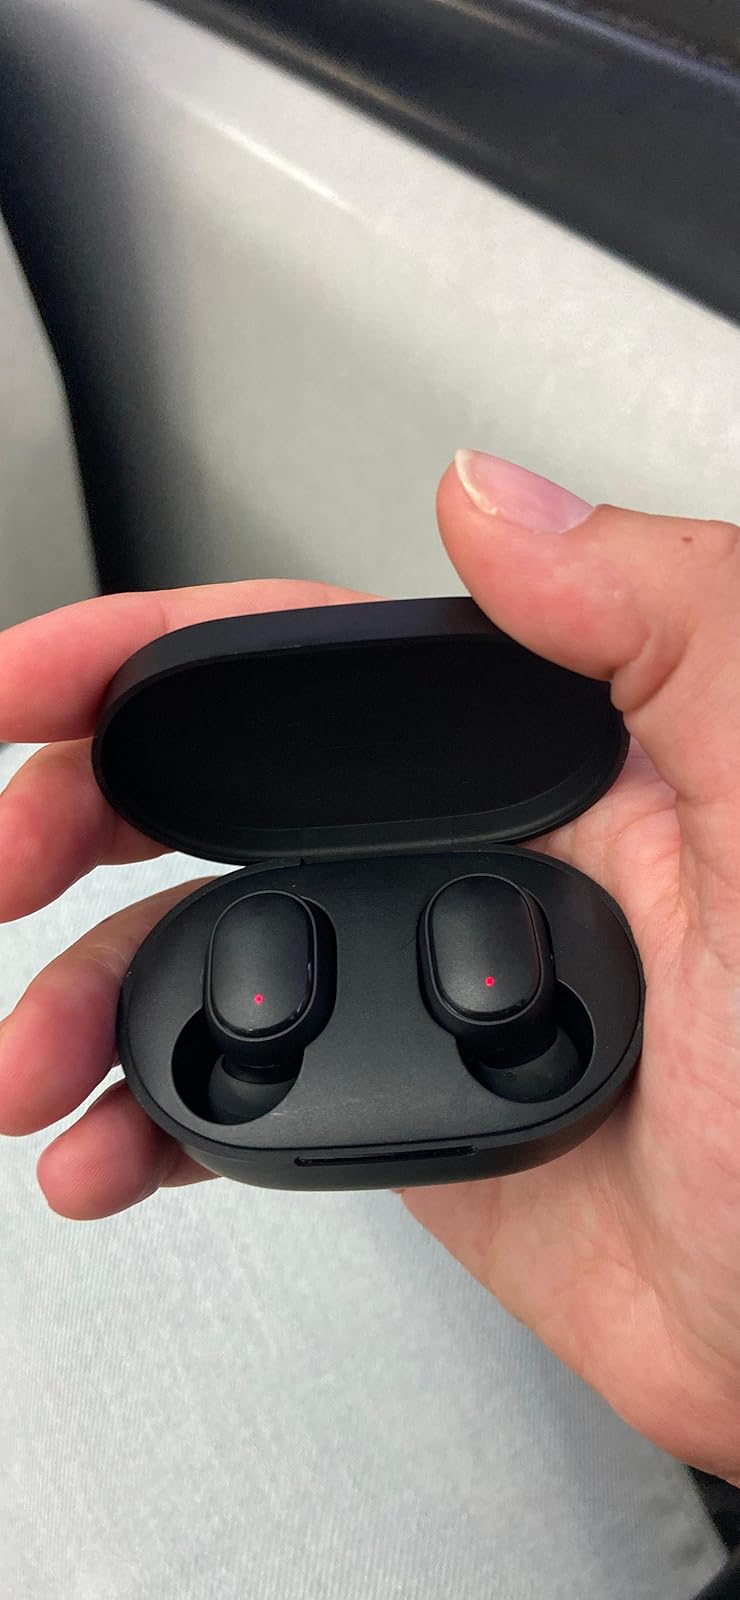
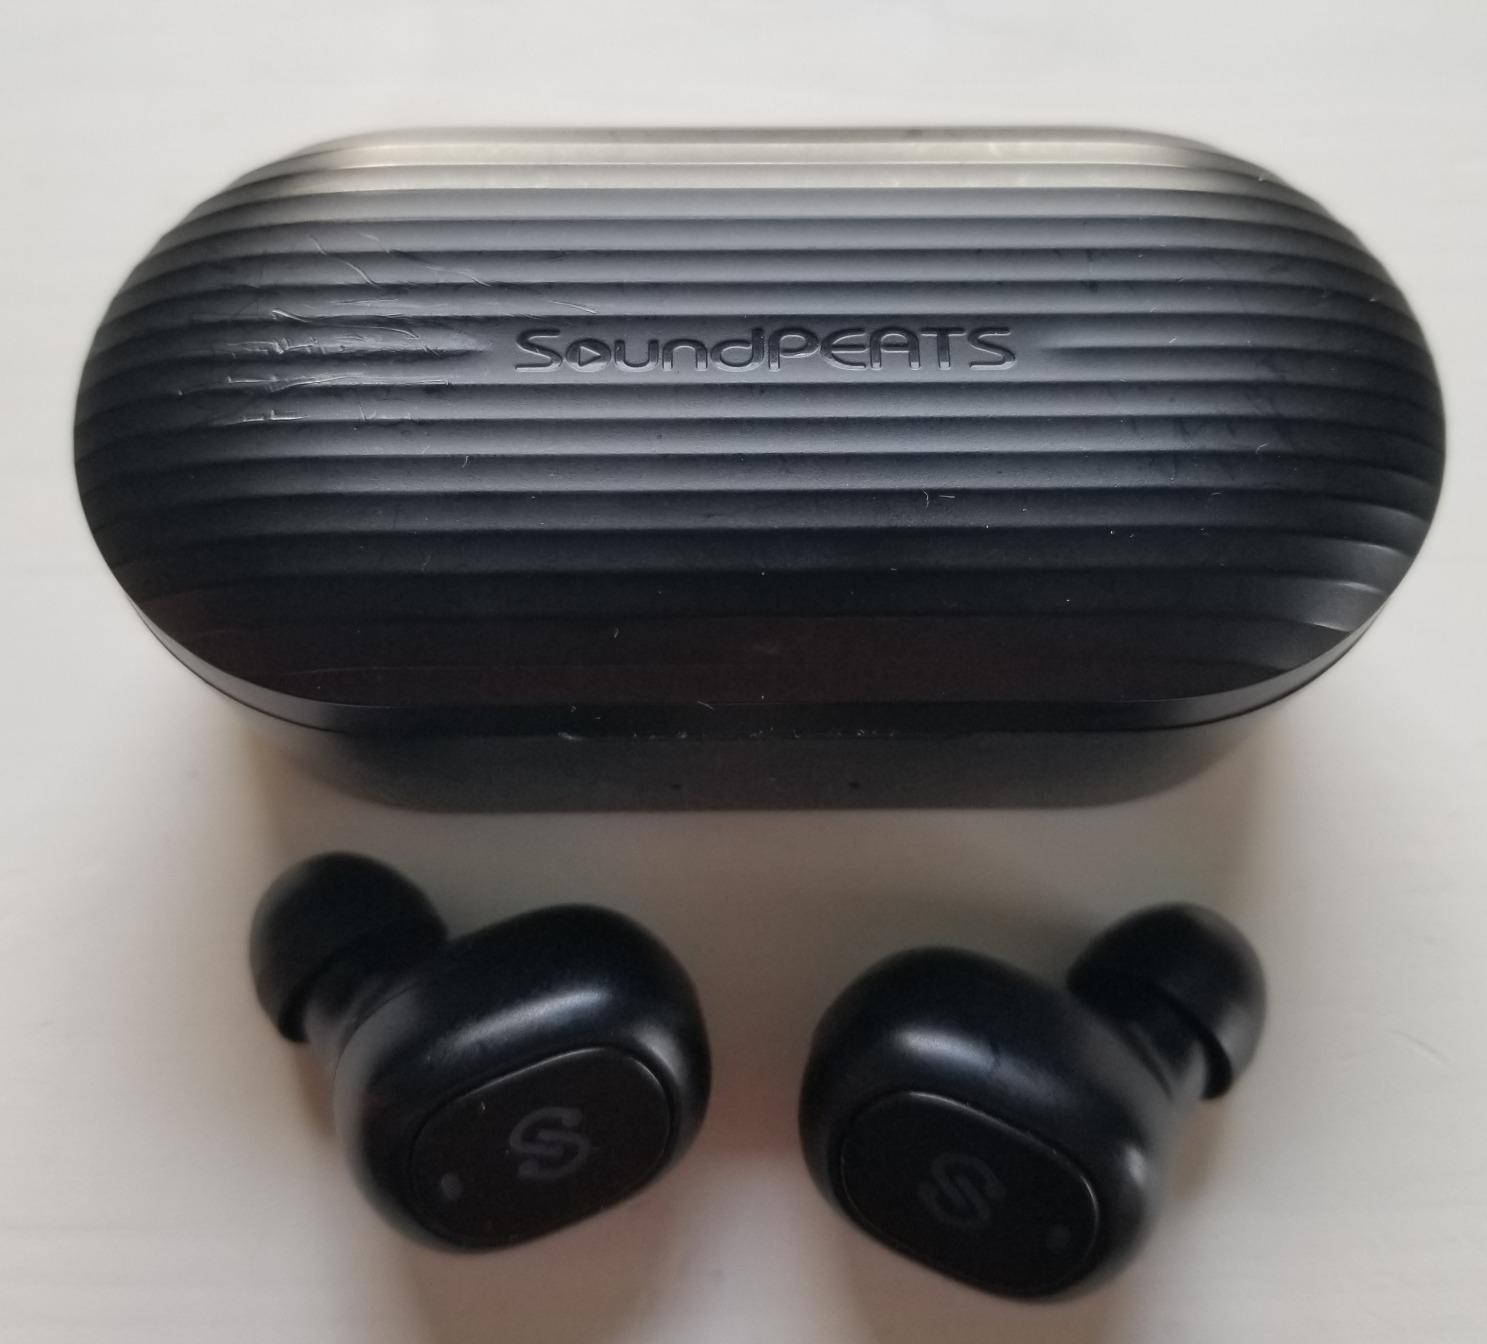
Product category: earbuds
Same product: no